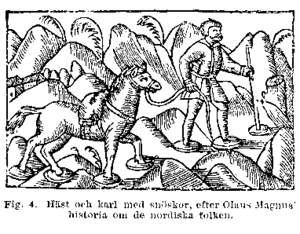
Gravure fantaisiste d'un voyageur suédois avec cheval supposé du XIVe siècle. Magyar: A ló is kapott hócipőt. 16. századi ábrázolás egy svéd lovas utazóról - a ló is kapott hócipőt. Svenska: Skiss som visar en man med snöskor.
La raquette à neige, appelée plus communément raquette, est un accessoire qui permet de marcher sur des couches épaisses de neige molle. Ce mode de déplacement est spécifique aux régions enneigées d'Amérique du Nord et de Sibérie orientale depuis des millénaires, alors que le ski, basé sur la glisse, s'est développé préférentiellement en Eurasie. Sortir ou randonner en raquette est aujourd'hui devenu un loisir, que ce soit dans les vastes étendues de forêts ou de toundras boréales, ou dans les stations de sports d'hiver, au même titre que la marche à pied ou la pratique d'un sport de glisse, comme le ski de fond.